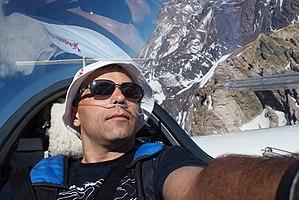
Sebastian Kawa, né le 5 novembre 1972 à Zabrze, est un pilote polonais de vol à voile, champion national, d'Europe et du monde.